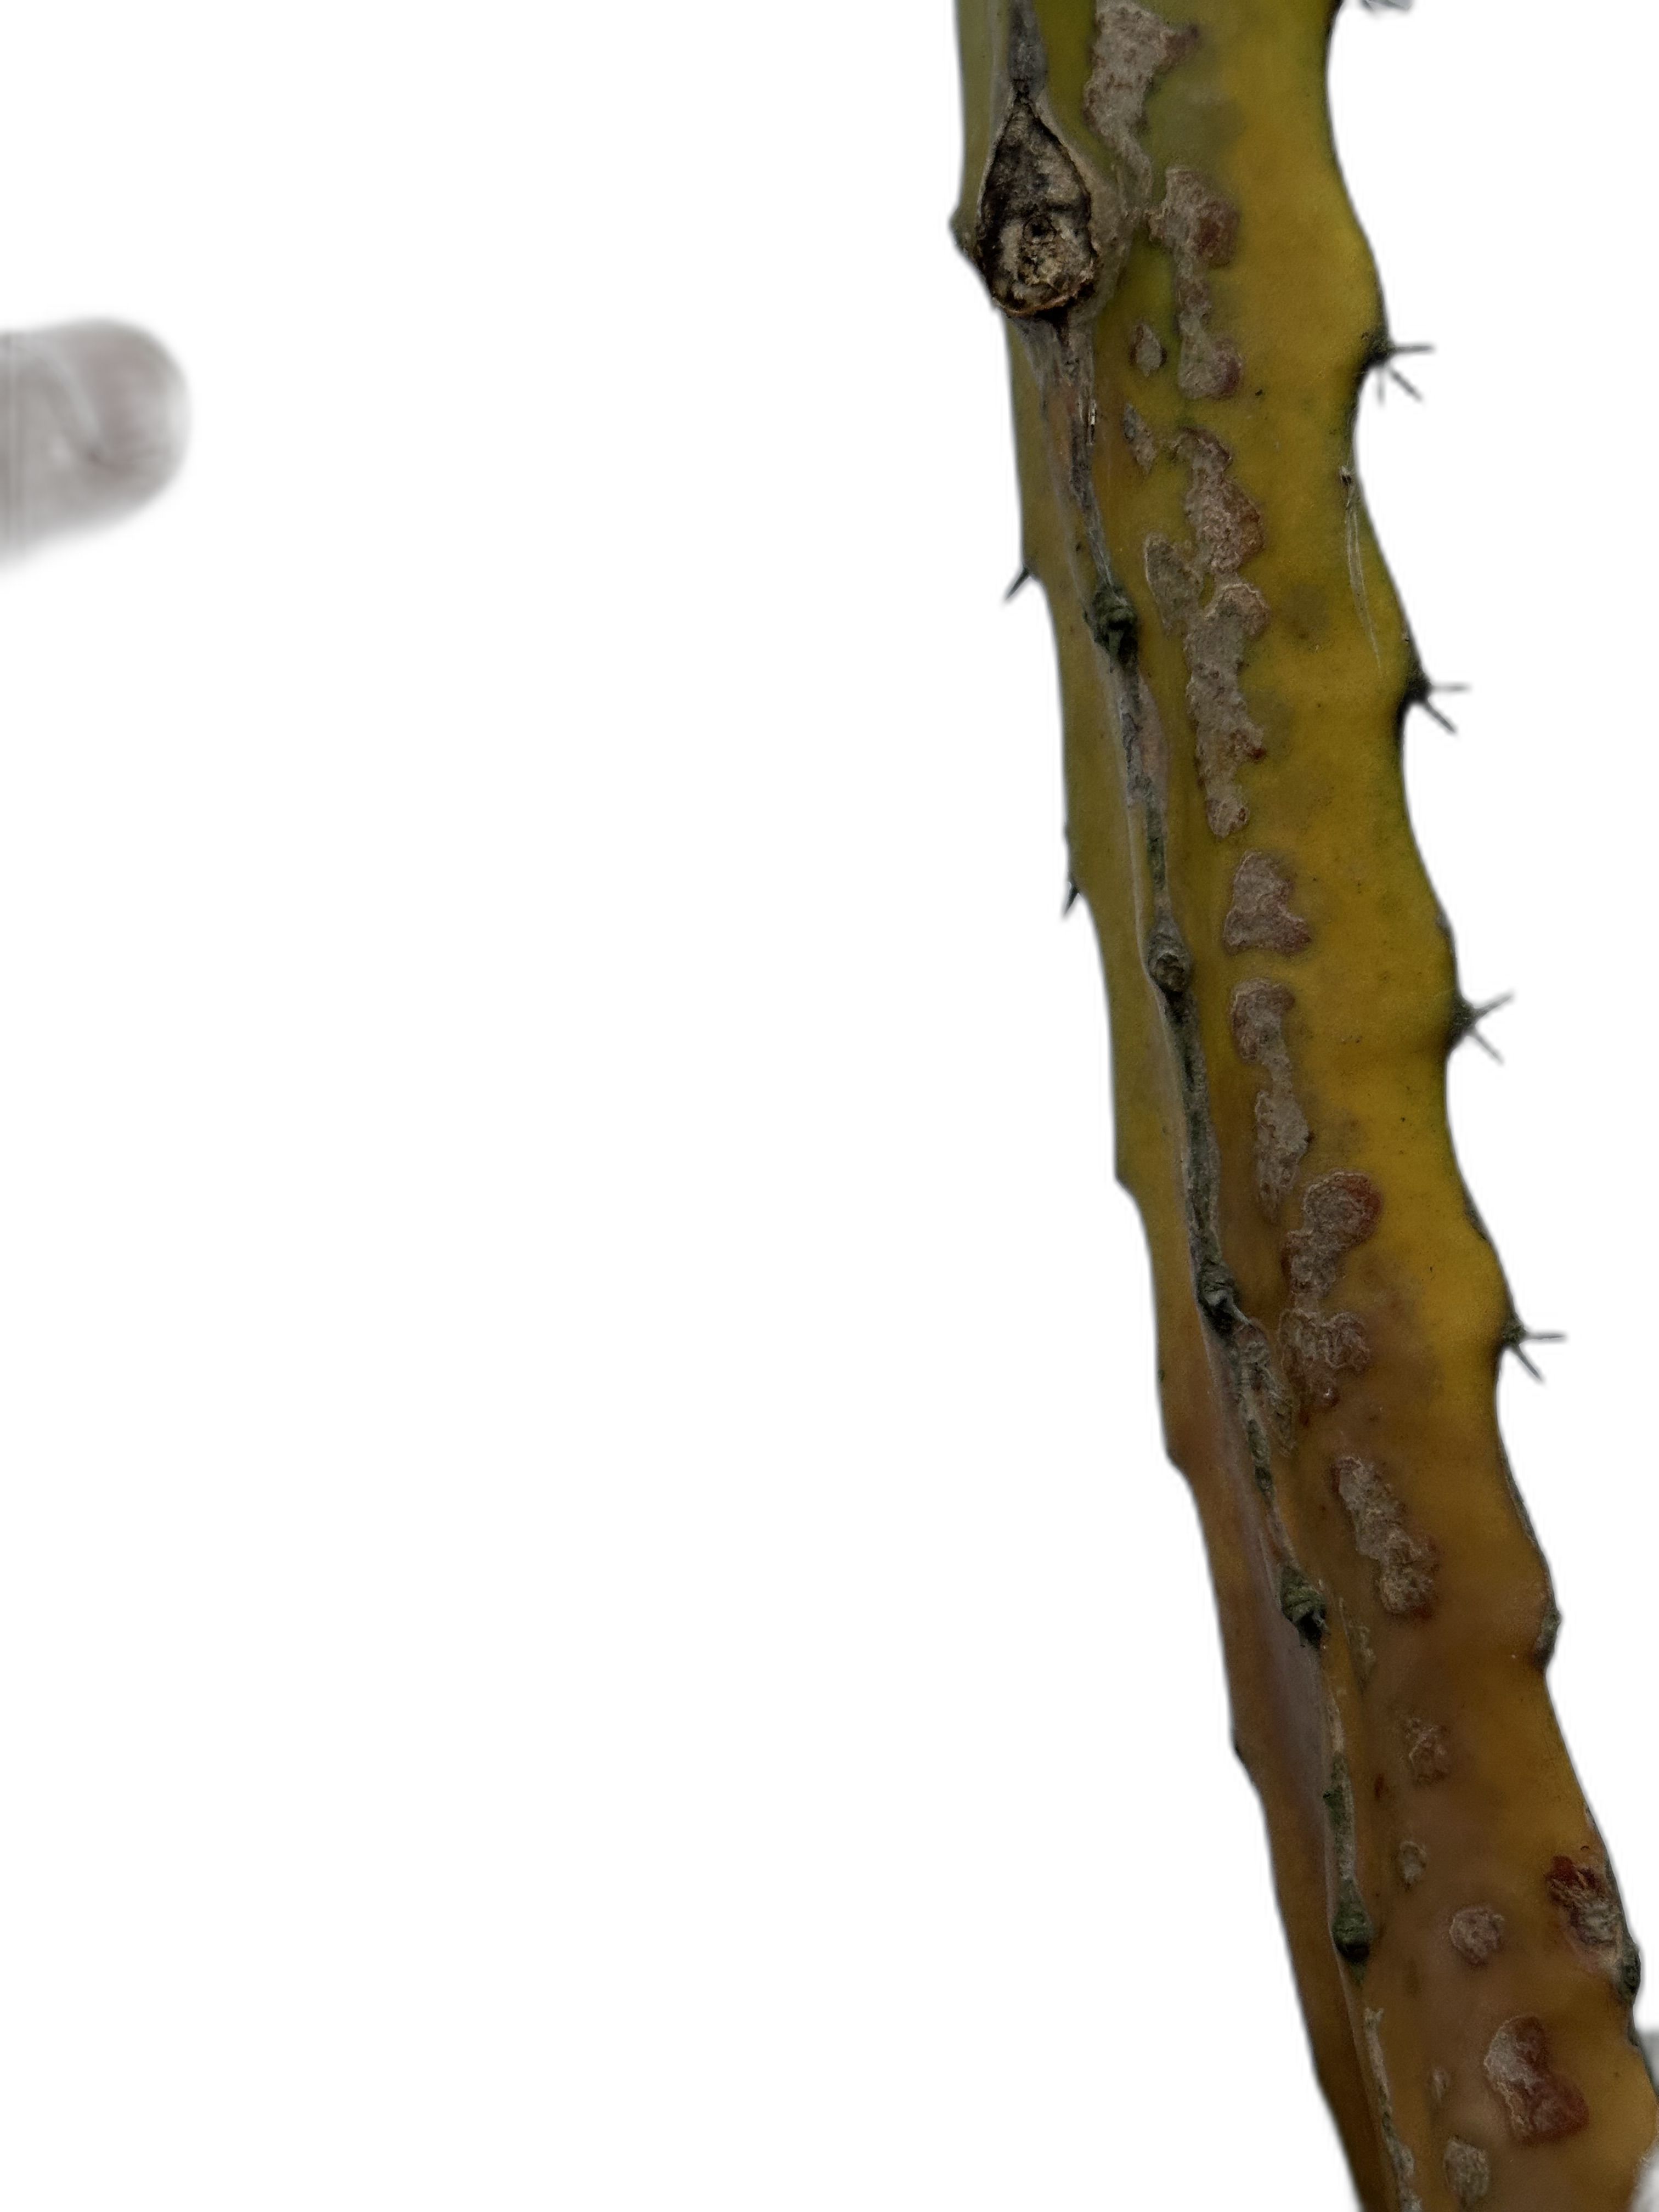
Label: Bad leaf